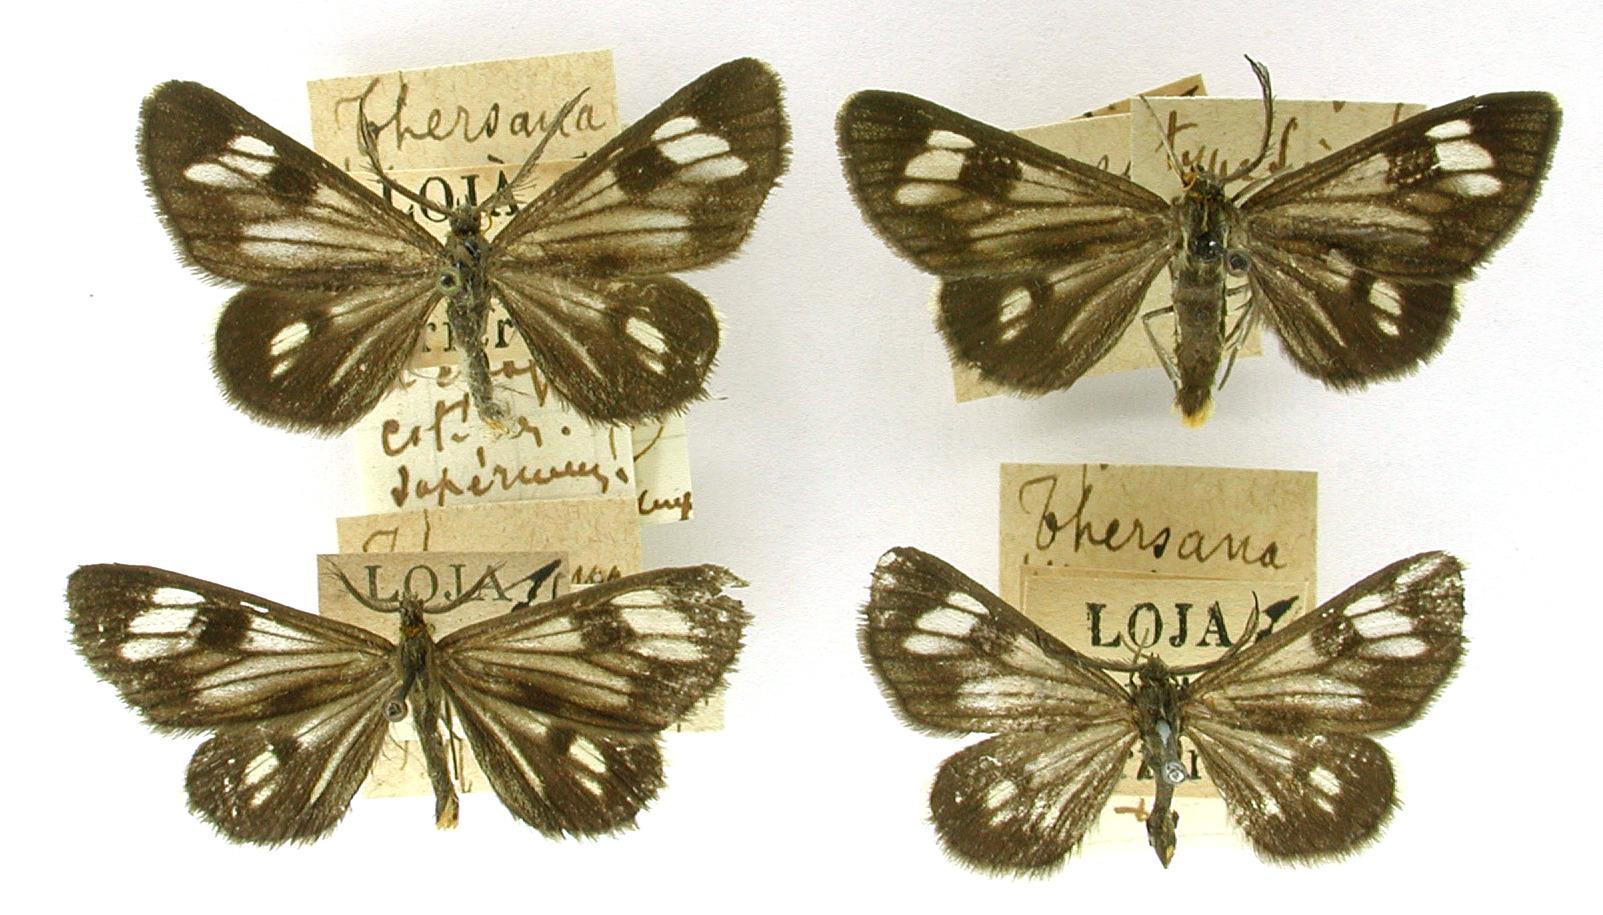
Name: Thersana vidrierata
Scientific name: Thersana vidrierata Dognin, 1893
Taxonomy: Animalia, Arthropoda, Insecta, Lepidoptera, Geometridae, Ennominae
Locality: Loja, Ecuador, Ecuador